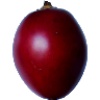
Label: Tamarillo 1